Jim Cleary (Australian footballer)

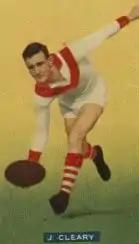

Jim Cleary (13 July 1914 – 2 May 1993) was an Australian rules footballer who played for South Melbourne in the Victorian Football League (VFL).